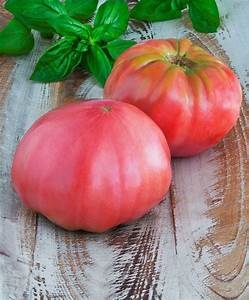
Label: tomato